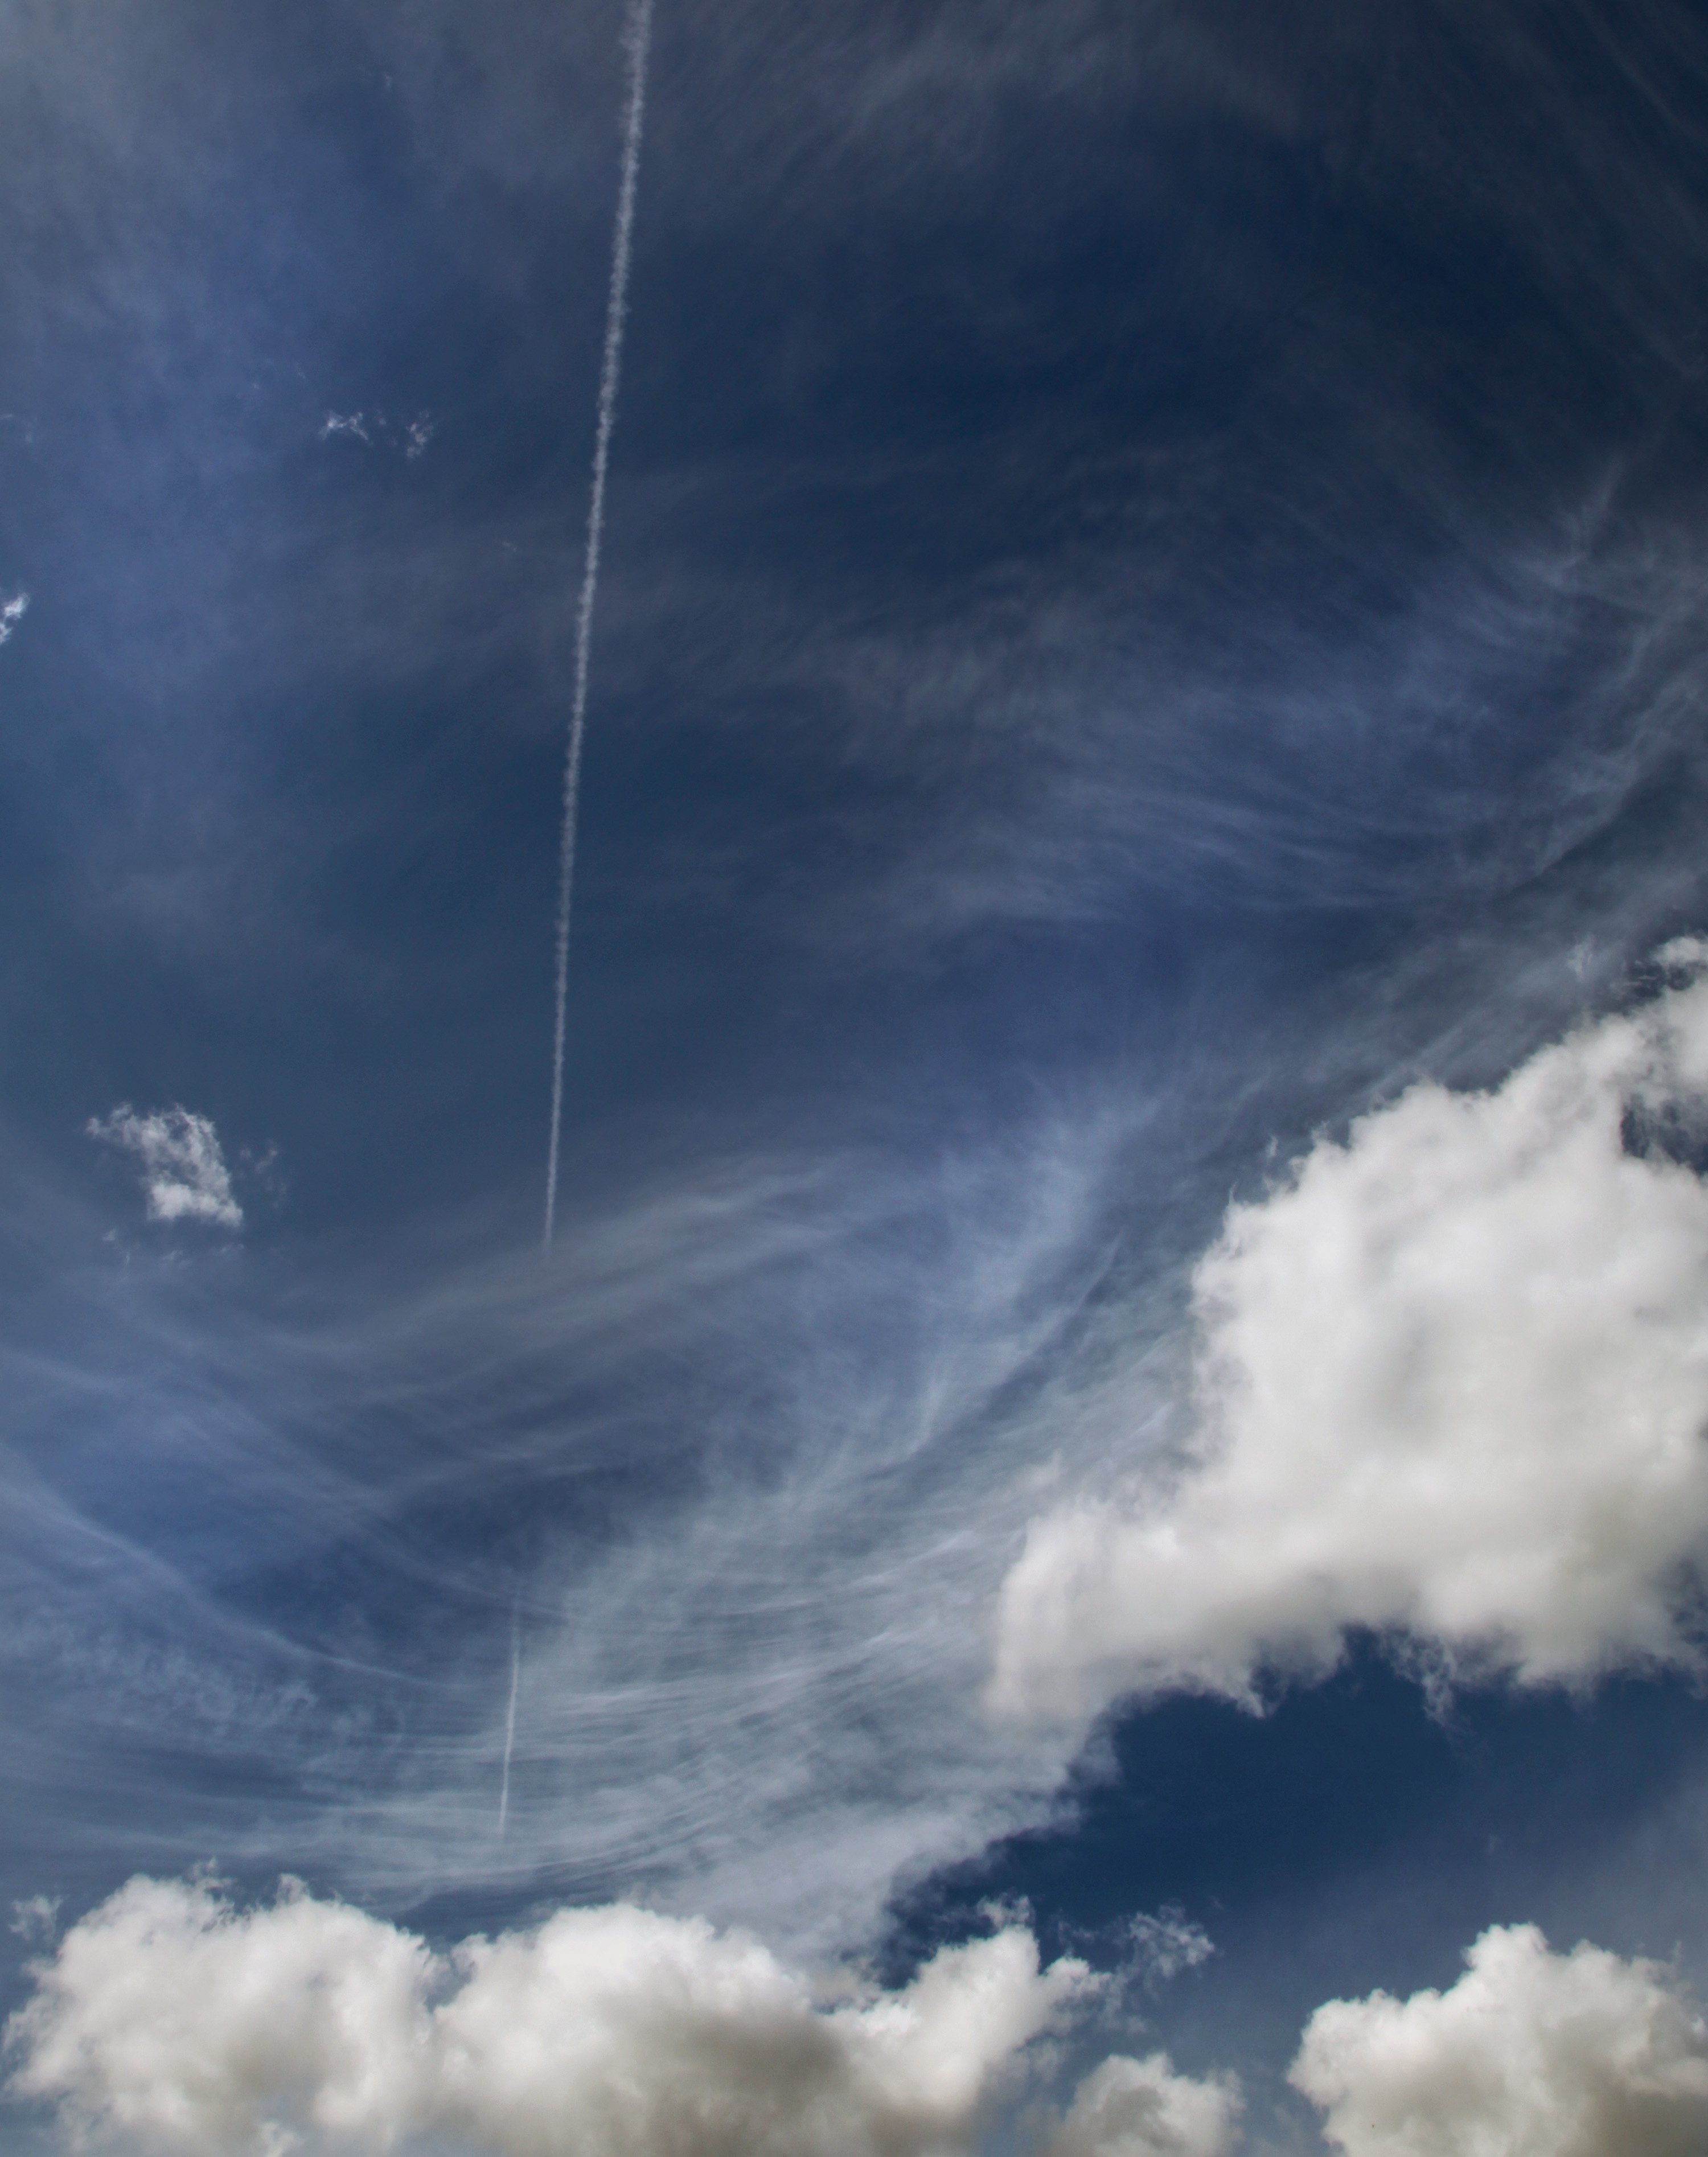
horizon, cloud, sky, sunlight, atmosphere, weather, cumulus, california, clouds, contrail, up, sacramento, meteorological phenomenon, atmosphere of earth